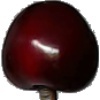
Label: Cherry 1